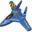
Label: airplane